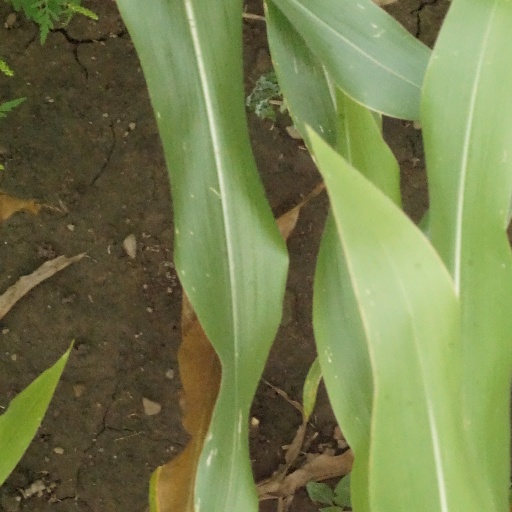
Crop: maize; corn